Schlachte (Bremen)

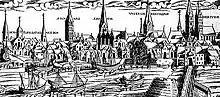
Woodcut by Hans Weigel (c. 1550)

In 1247, following authorisation from Archbishop Gerhard II, the area between St Martini's Church and Zweite Schlachtpforte (a street meaning "second quayside gate") was settled by local citizens and traders. In 1250, those privileged to operate water mills were required to maintain the wooden piles used to reinforce the river bank. In the 13th century, both the Schlachte and the Balge were used as harbours for wood (used as firewood) and limestone although the banks of the Balge soon became Bremen's main port. Both harbours were used until the 16th century, the Balge for sea-going ships and the Schlachte for flat-bottomed vessels and river barges. As a result of the silting of the Weser in the early 17th century, the Schlachte became Bremen's main harbour until the beginning of the 19th century.